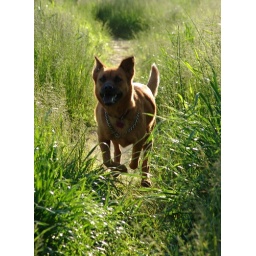
bailey running in grass